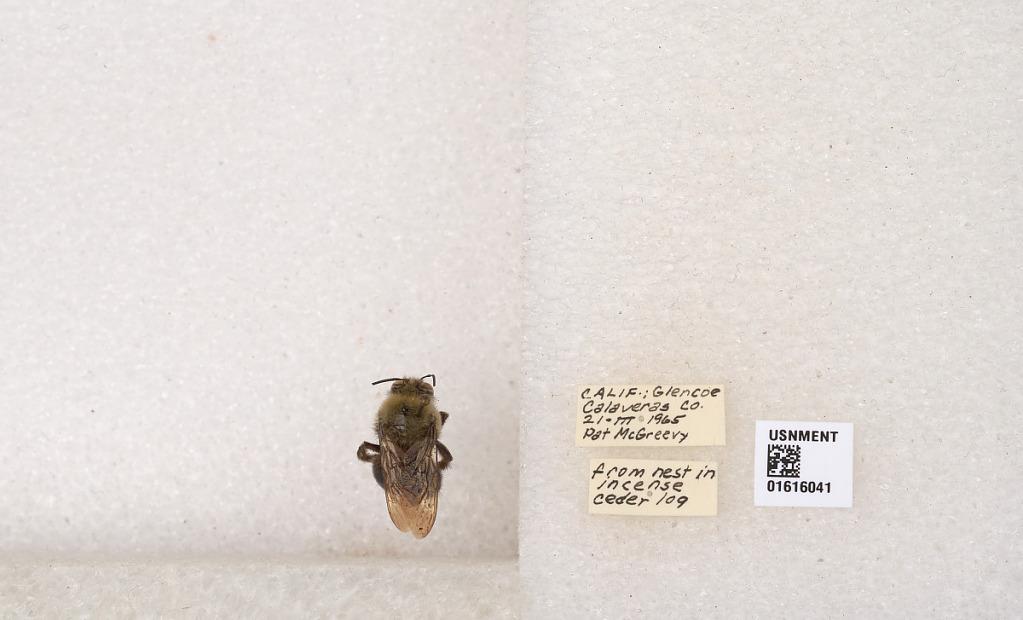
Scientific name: Xylocopa (Notoxylocopa) tabaniformis orpifex Smith
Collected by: P. McGreevy
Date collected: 1965-3-21
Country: United States
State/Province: California
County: Calaveras
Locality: Glencoe
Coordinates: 38.3541, -120.585